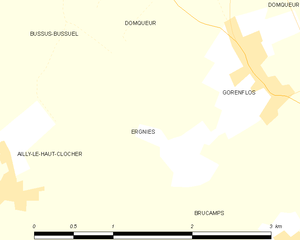
Carte des communes françaises Ergnies